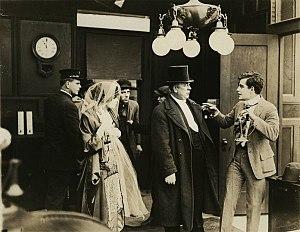
Above Par est un film américain sorti en 1915.